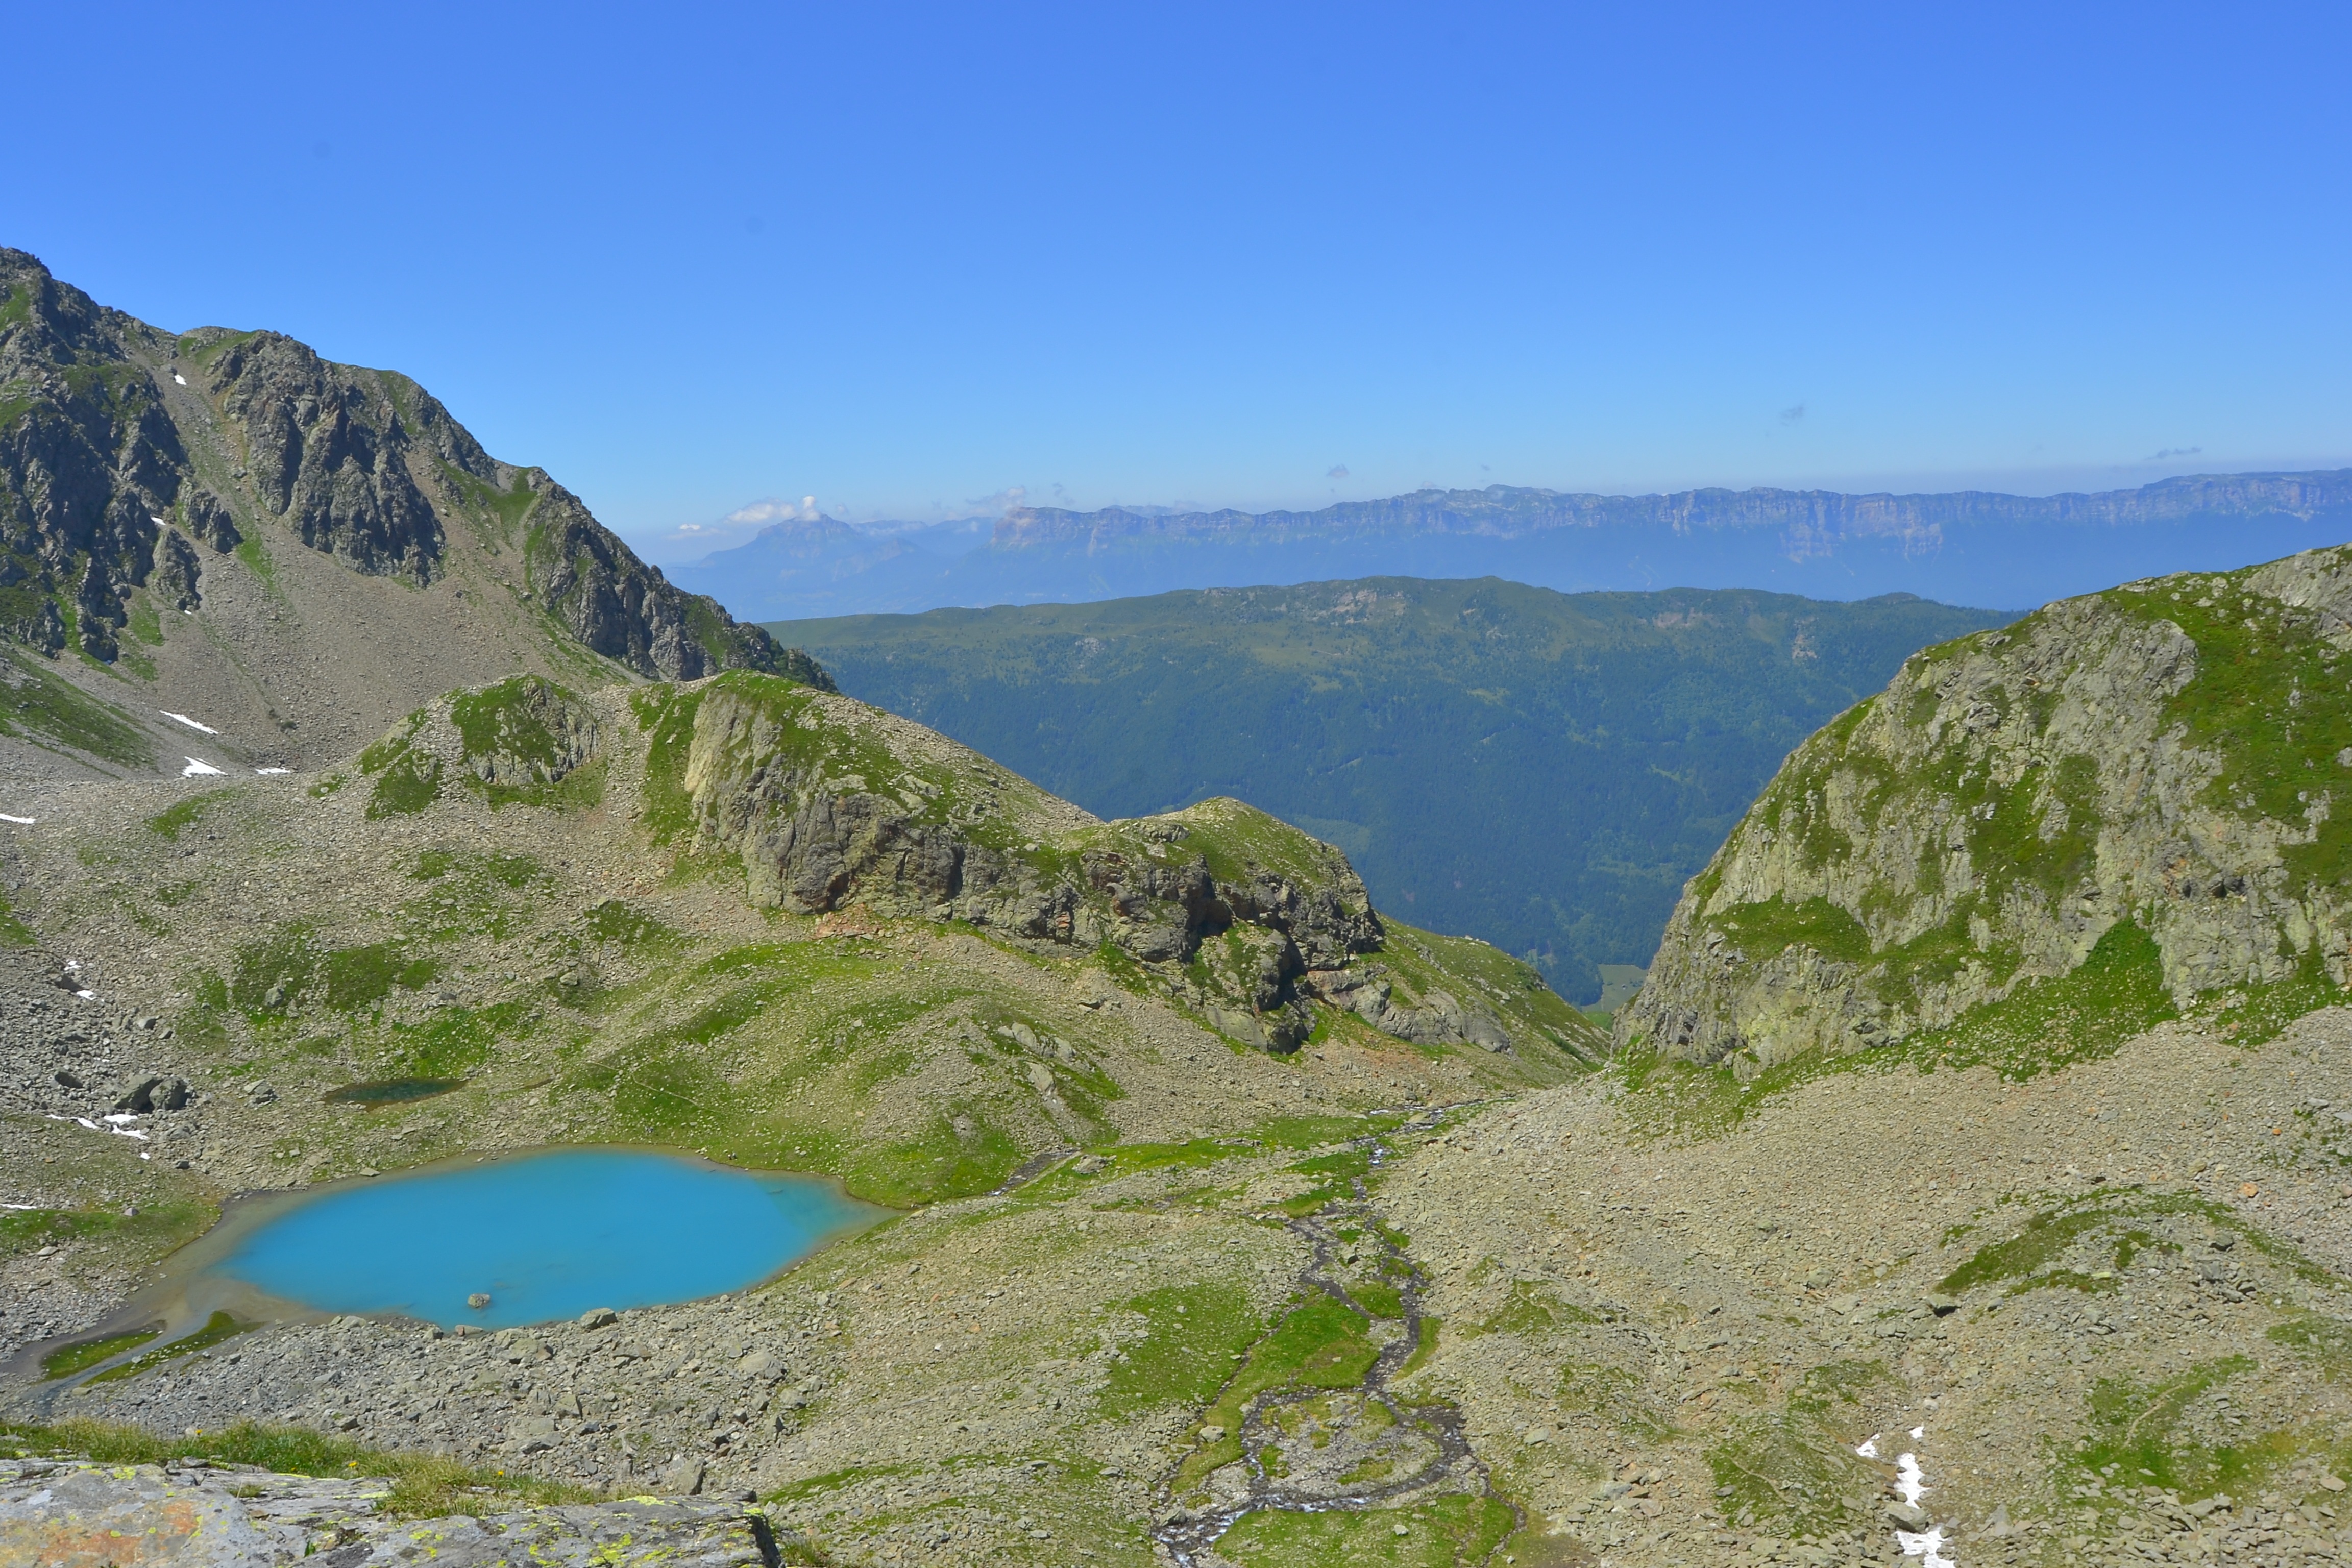
landscape, wilderness, walking, mountain, trail, lake, adventure, valley, mountain range, france, reservoir, terrain, ridge, geology, alps, plateau, fell, loch, ecosystem, moraine, landform, tarn, mountain pass, geographical feature, mountainous landforms